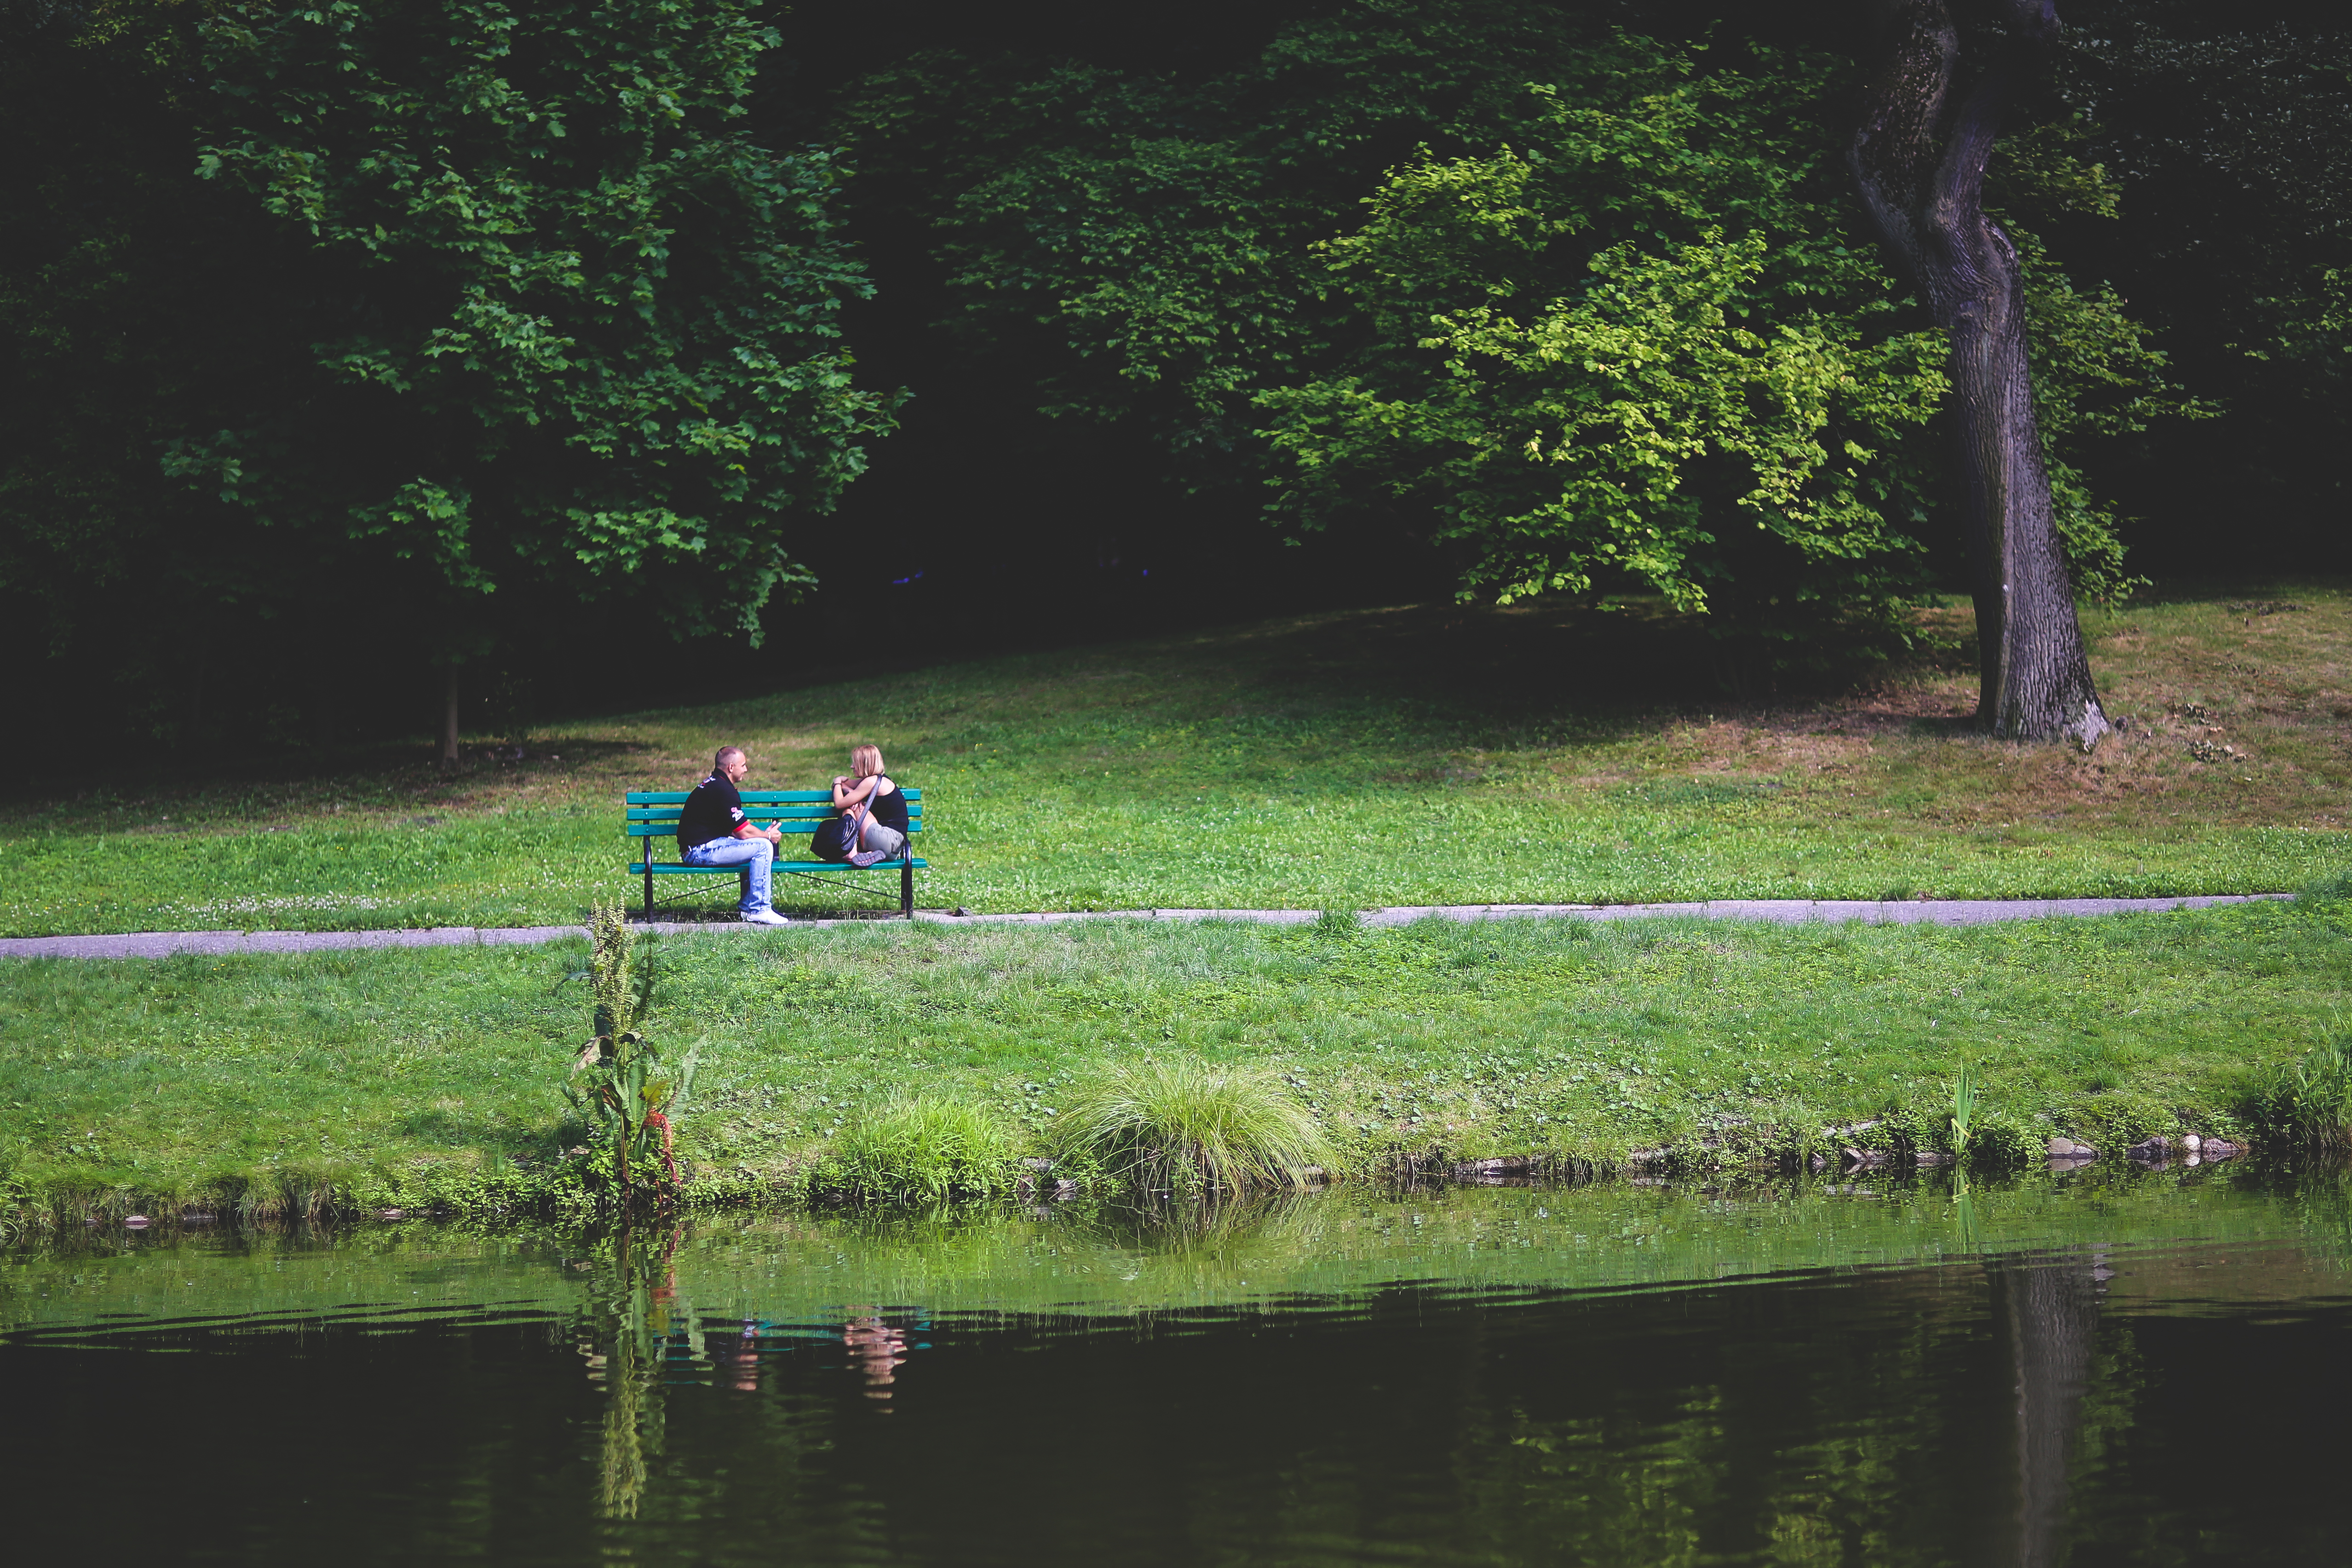
tree, water, nature, forest, grass, people, girl, bench, lake, river, pond, love, green, reflection, park, couple, waterway, date, talk, friends, talking, rural area, woody plant